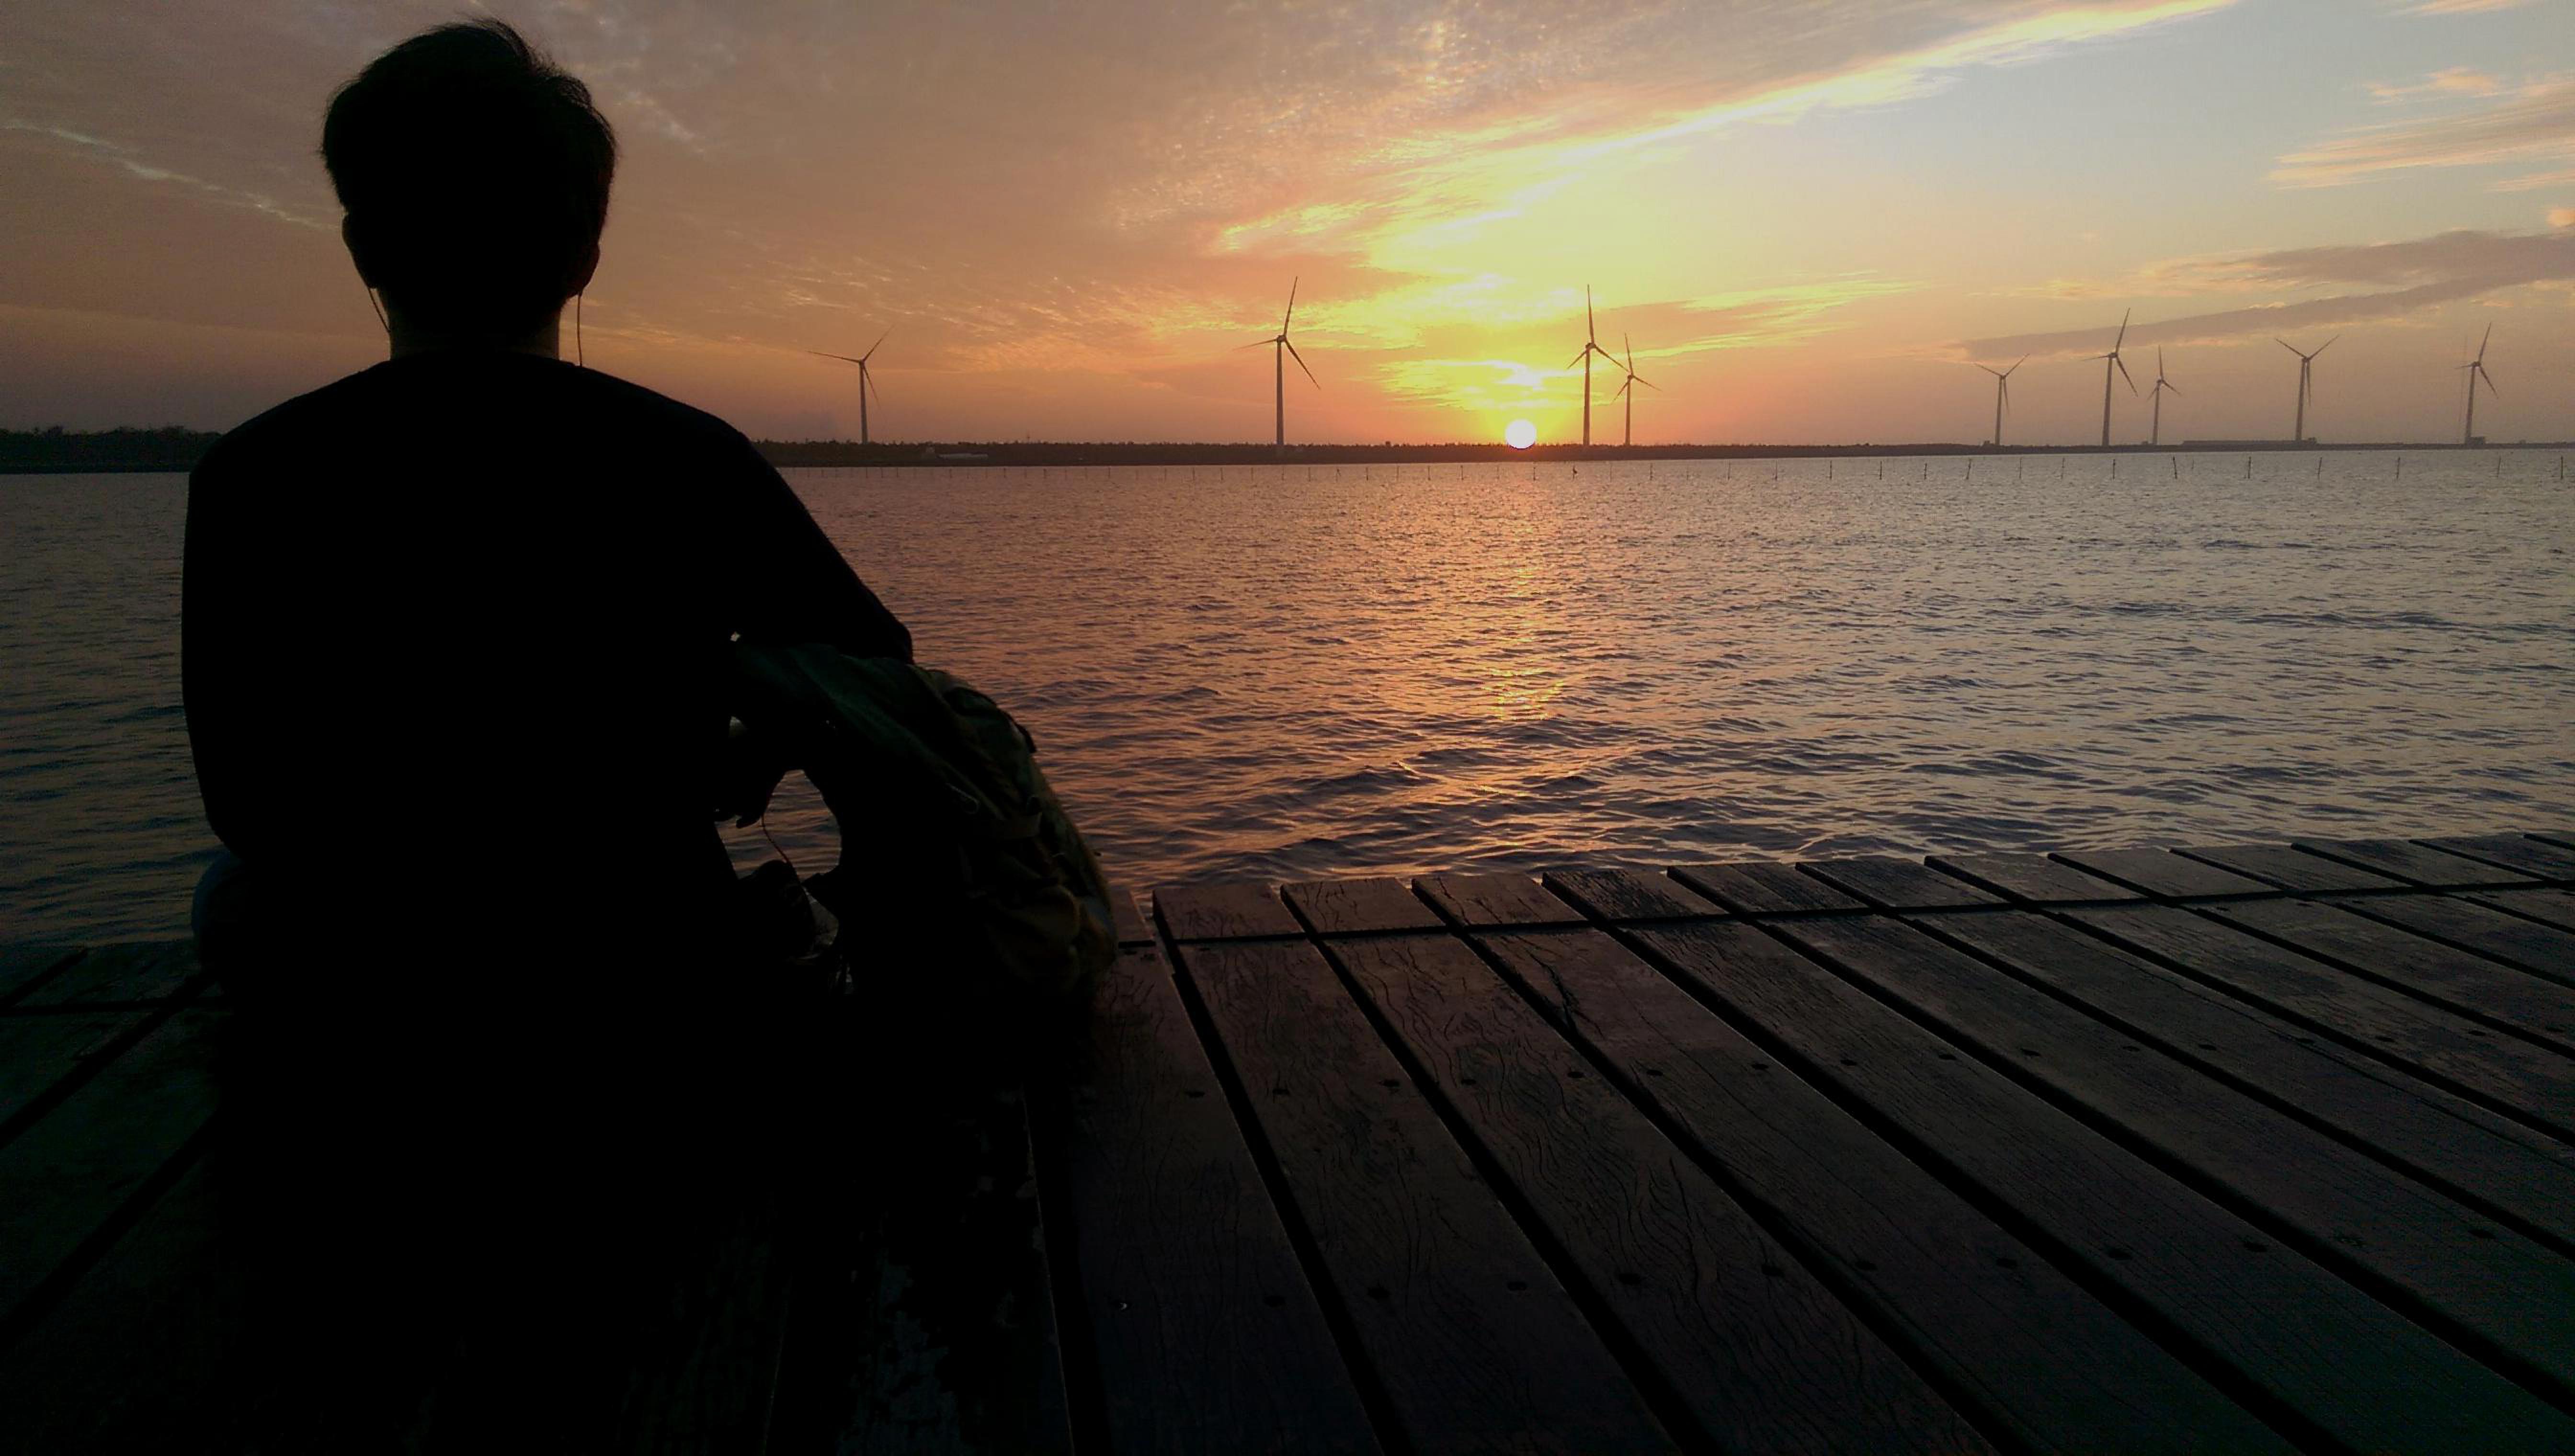
sunset, sunset glow, sun, light, sea, sky, seaside, taiwan, taichung, alone, horizon, afterglow, water, evening, dusk, calm, ocean, sunrise, cloud, photography, silhouette, sound, vacation, dawn, pier